Twenty-One Demands

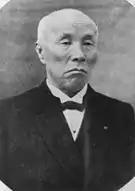
Japanese Prime Minister Ōkuma Shigenobu, under whose administration the Twenty-One Demands were drafted

The Twenty-One Demands was a set of demands made during the First World War by the Empire of Japan under Prime Minister Ōkuma Shigenobu to the government of the Republic of China on 18 January 1915. The secret demands would greatly extend Japanese control of China. Japan would keep the former German areas it had conquered at the start of World War I in 1914 and would be strong in Manchuria and South Mongolia while having an expanded role in railways. The most extreme demands (in section 5) would give Japan a decisive voice in finance, policing, and government affairs. The last part would make China in effect a protectorate of Japan, and thereby reduce Western influence.